Zhuge Liang

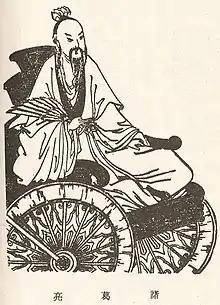
A Qing depiction of Zhuge Liang

Guo Chong's third anecdote concerns Zhuge Liang's alleged use of the Empty Fort Strategy against Sima Yi at Yangping.